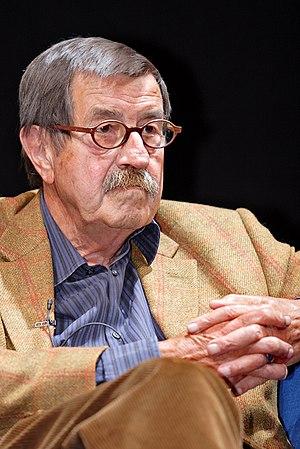
Günter Wilhelm Grass, né le 16 octobre 1927 à Danzig-Langfuhr et mort le 13 avril 2015 à Lübeck, est un écrivain et artiste allemand.